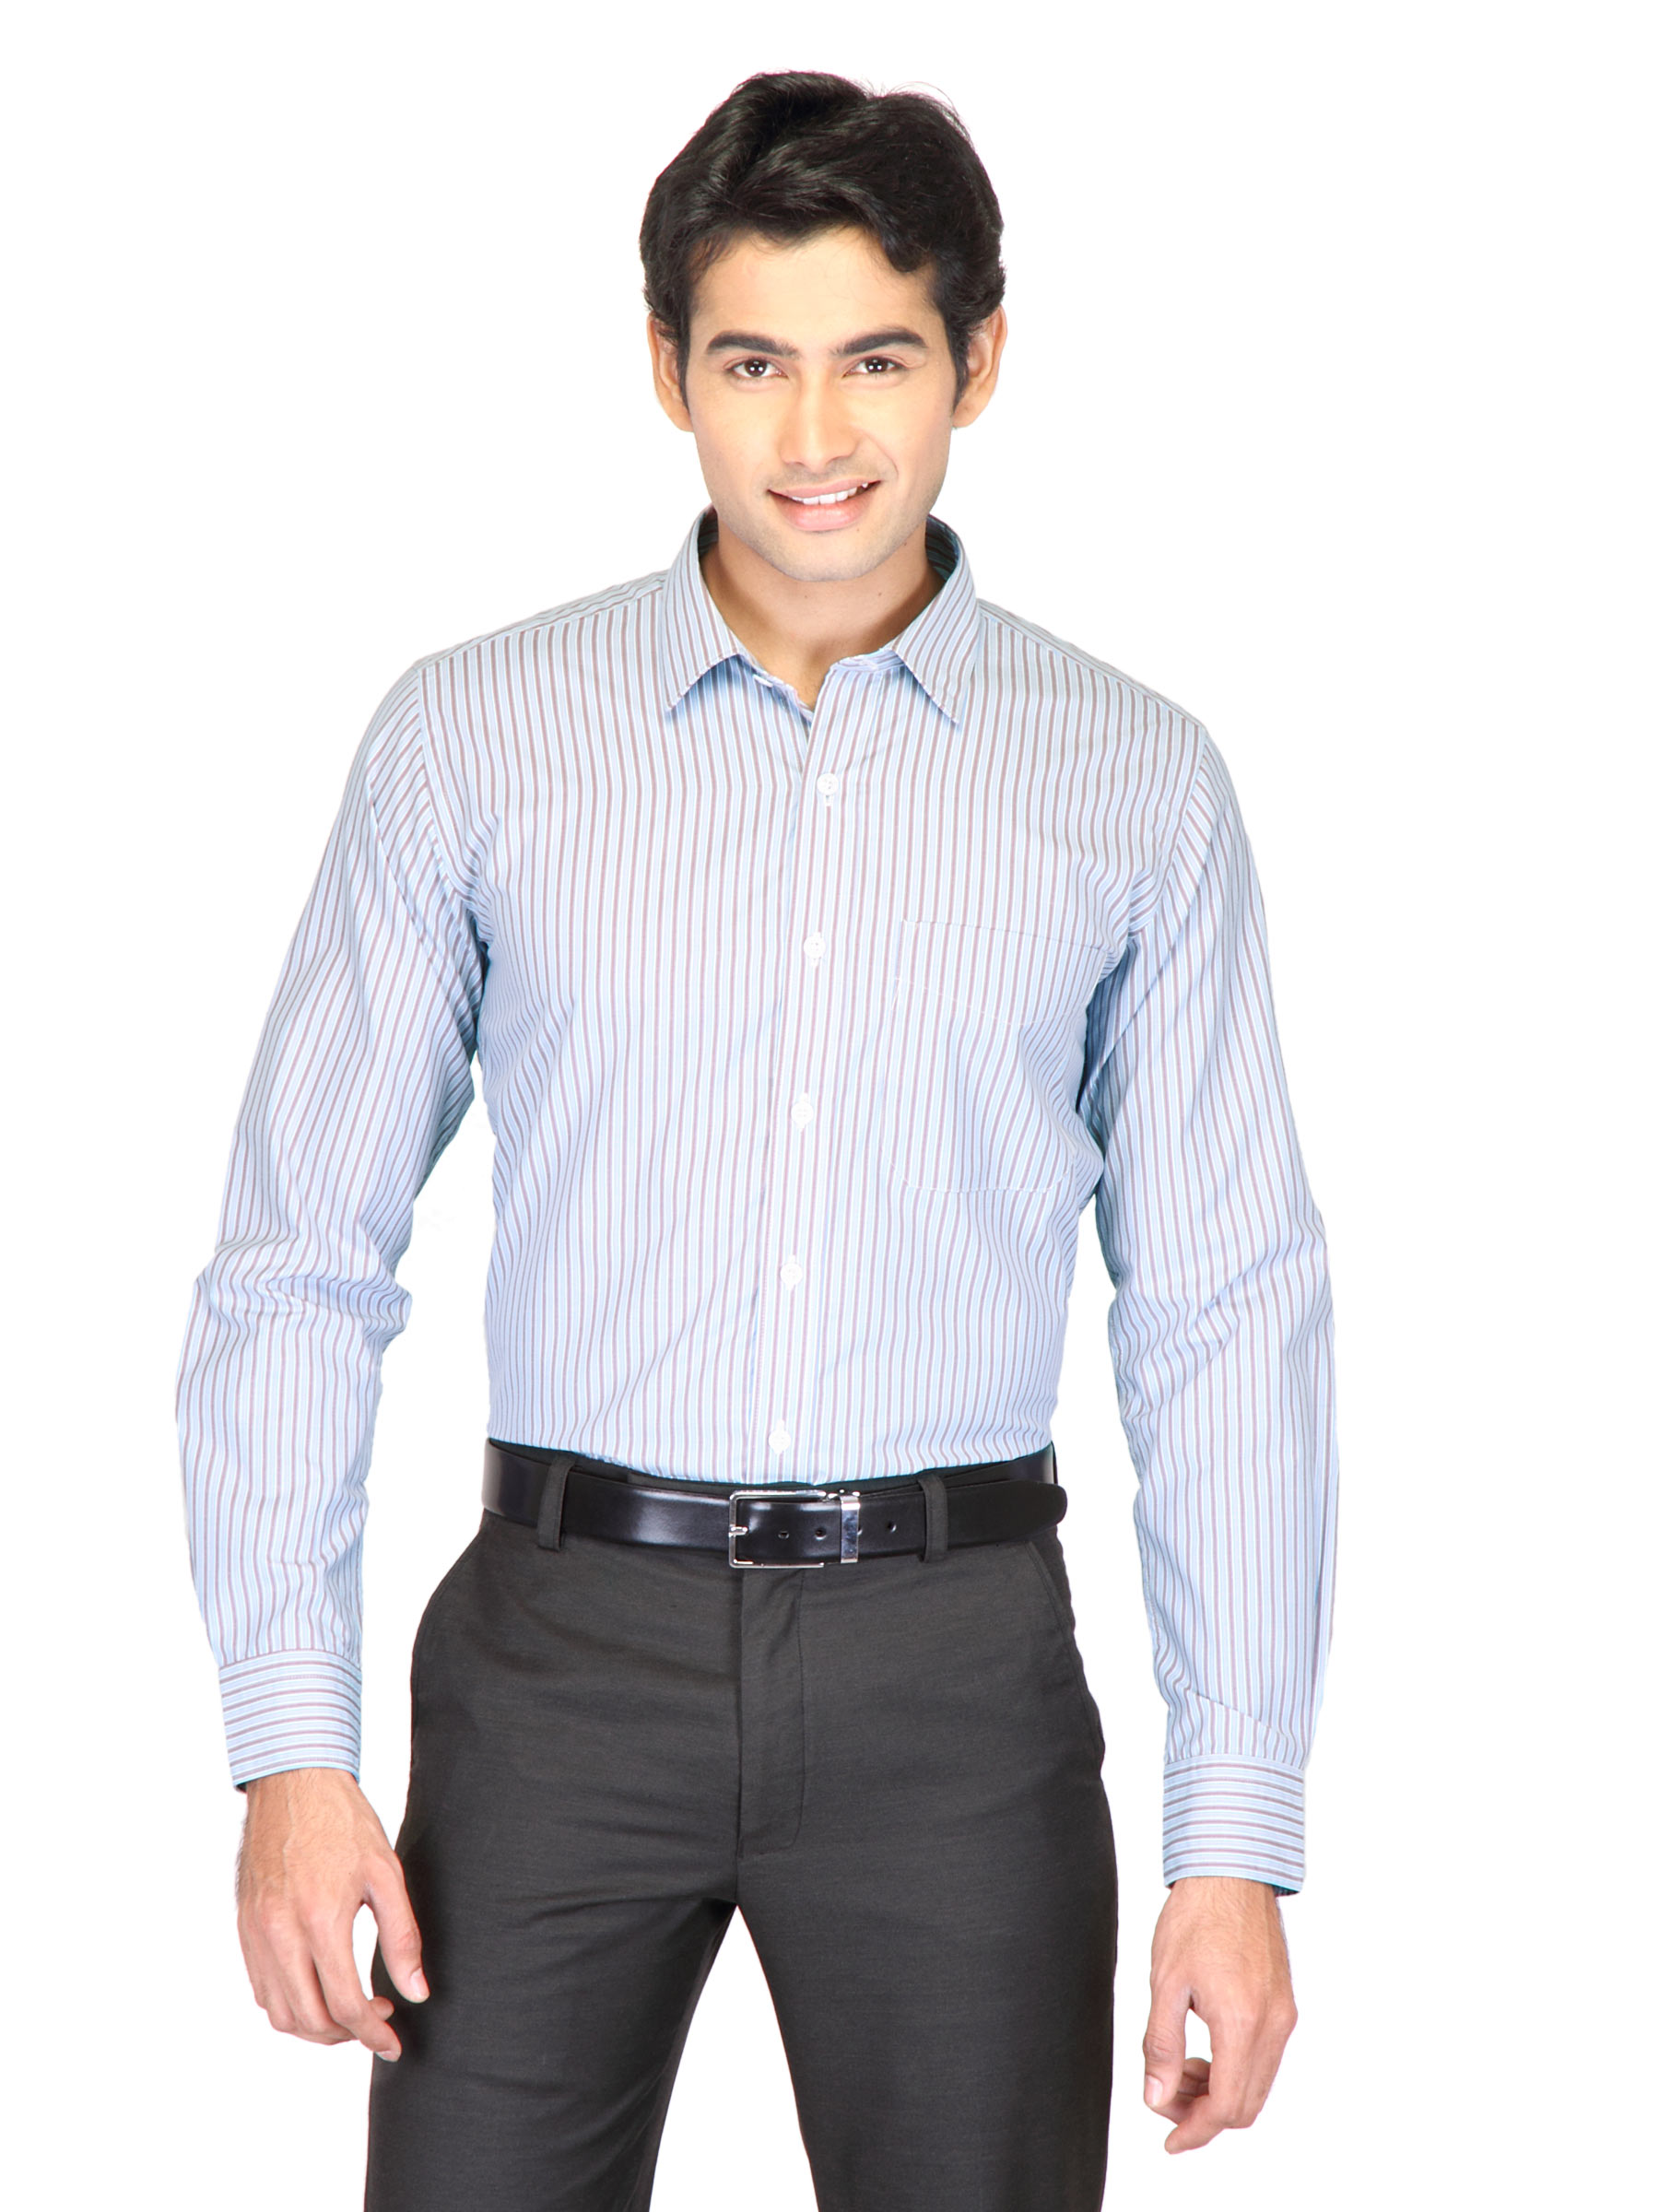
Mark Taylor Men Blue Striped Shirts
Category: Apparel / Topwear / Shirts
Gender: Men
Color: Blue
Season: Fall 2011
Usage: Formal